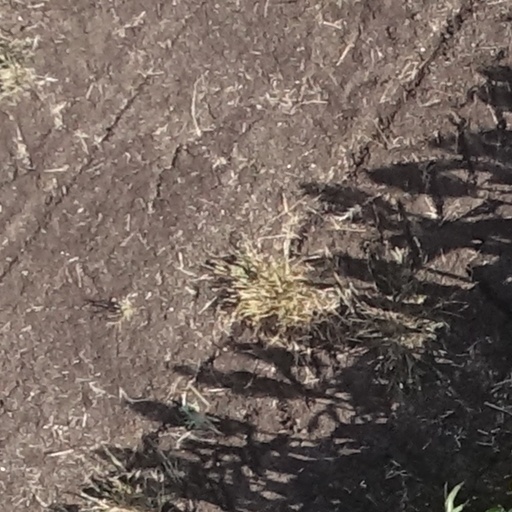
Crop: sorghum